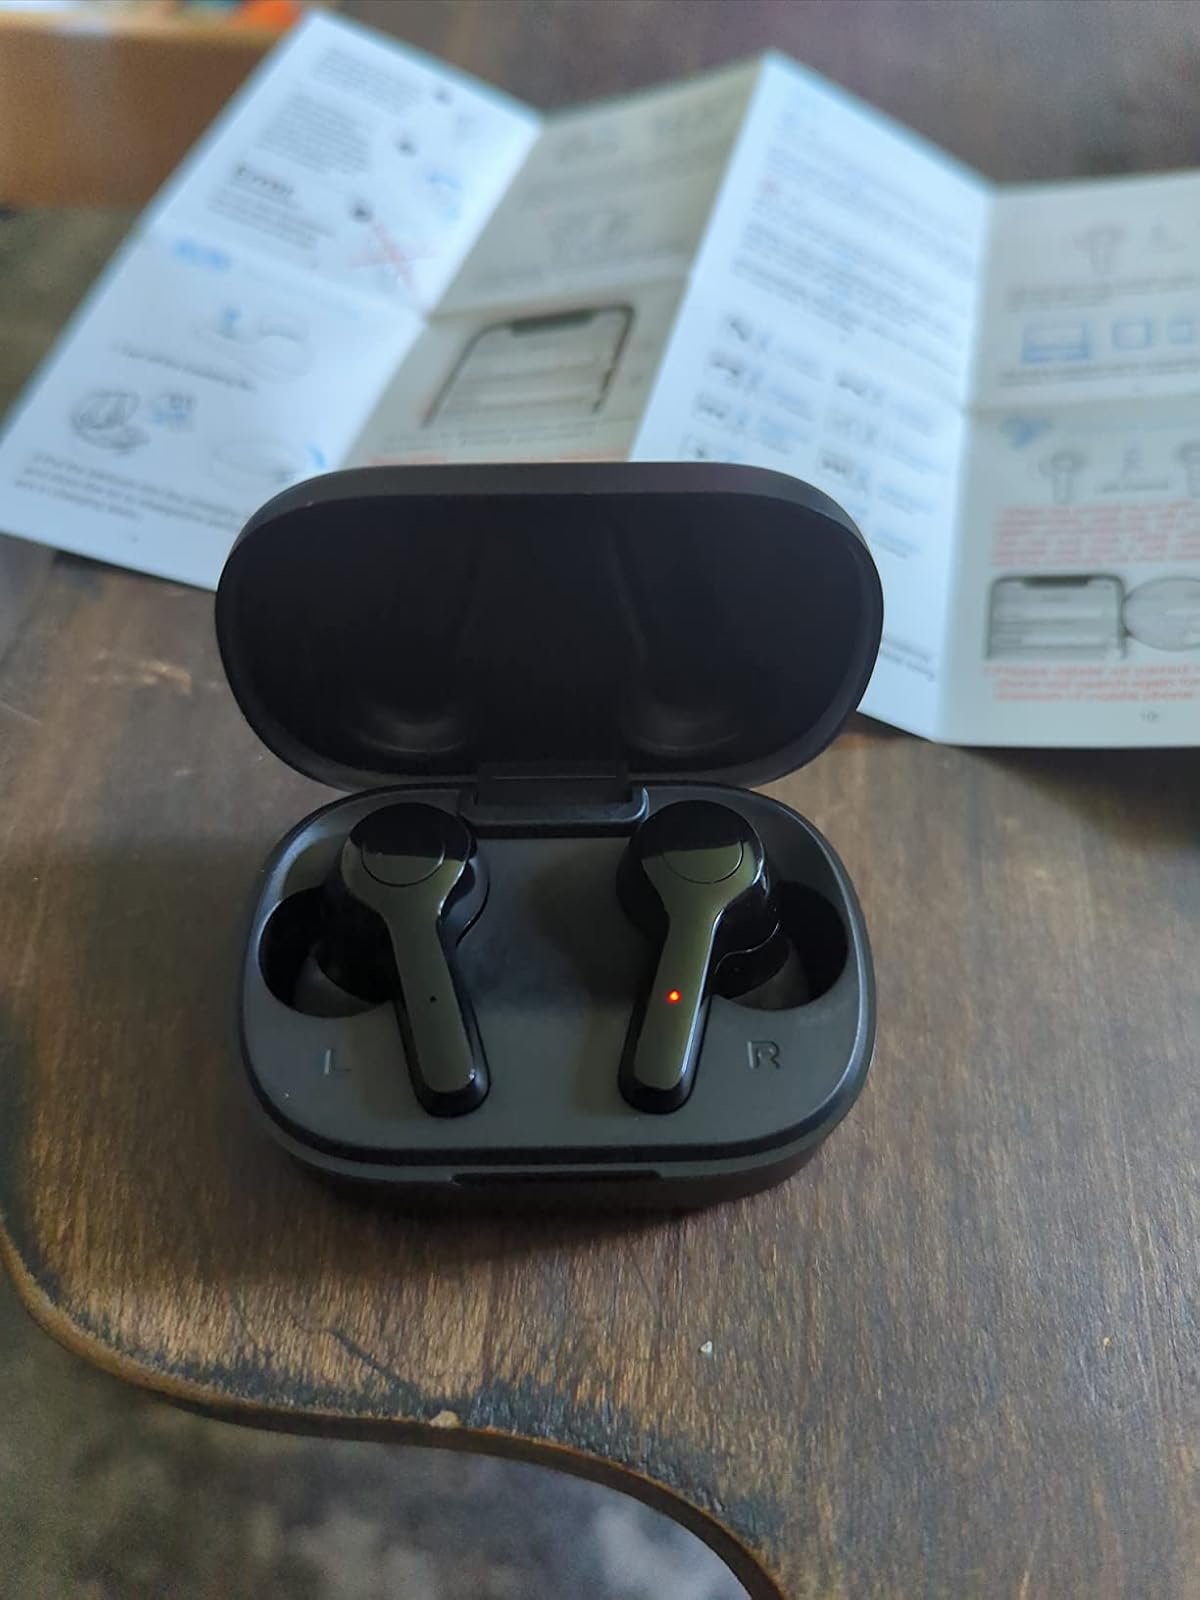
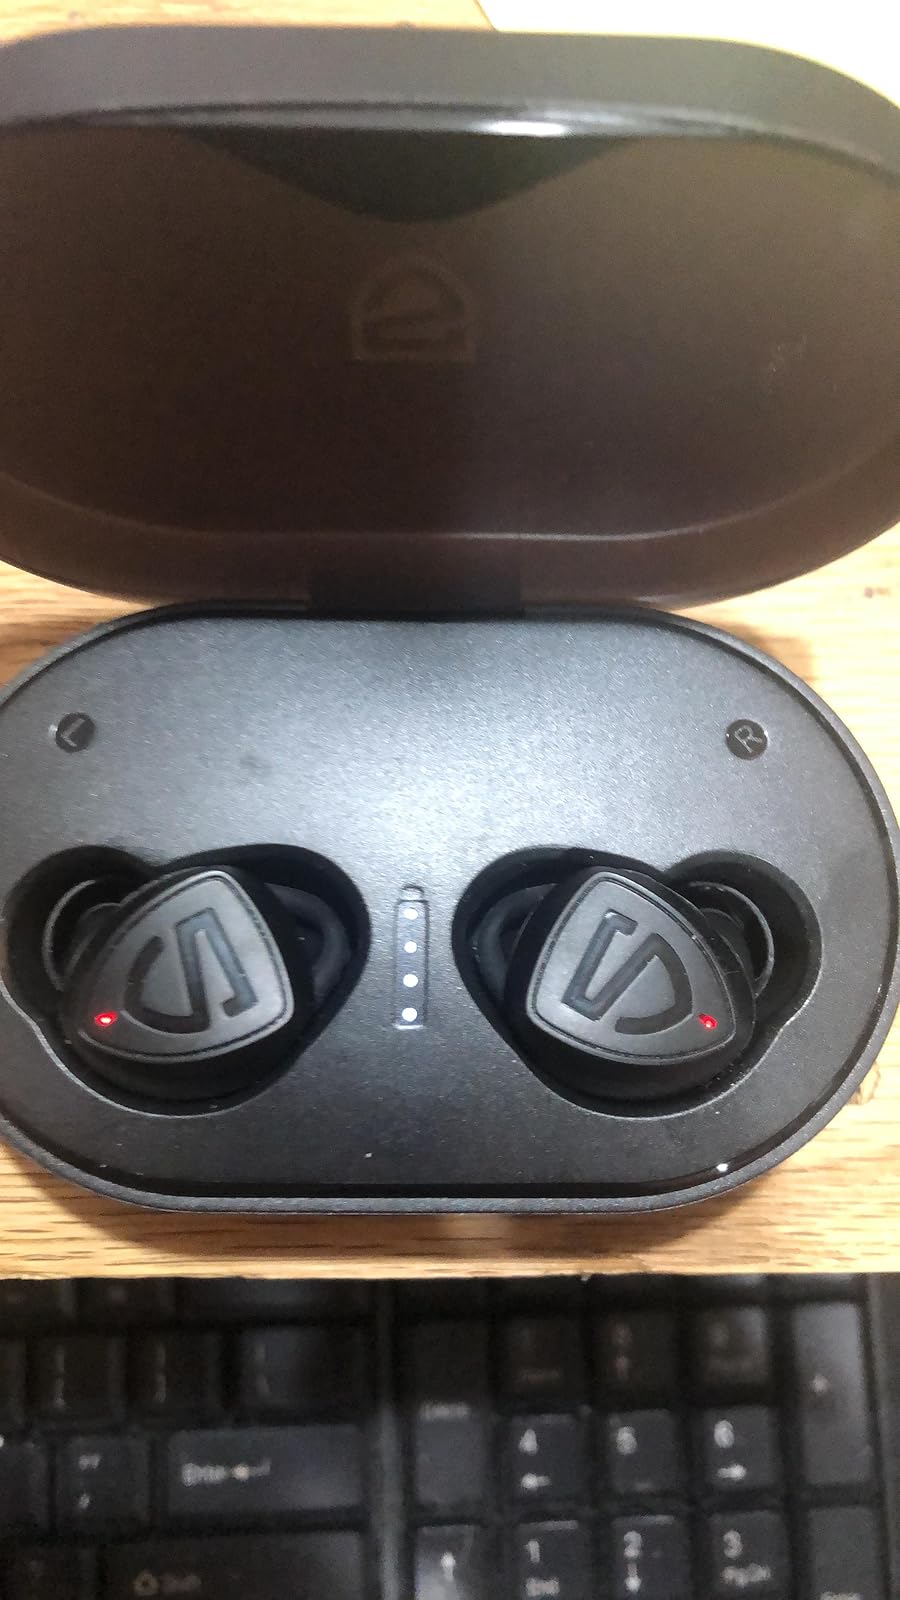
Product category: earbuds
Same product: no